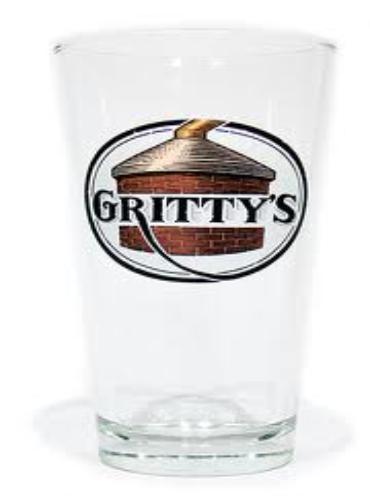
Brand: Gritty McDuff's
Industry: Food